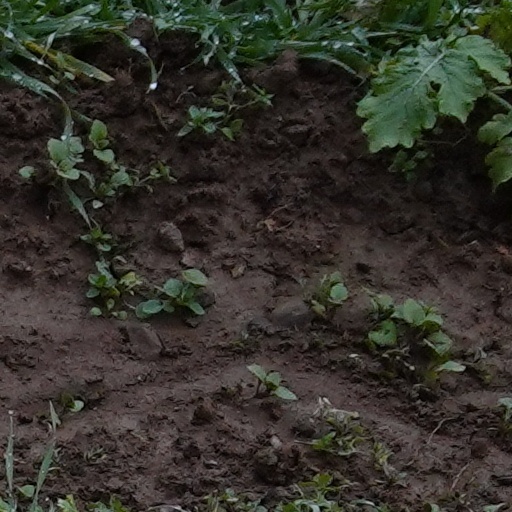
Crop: wheat